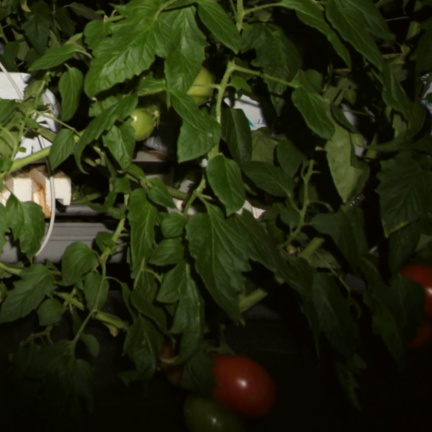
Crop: tomato